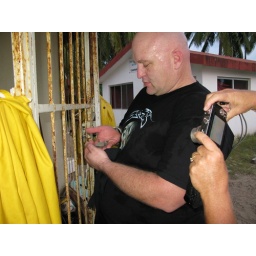
OCT '08. A week at on the beach in Mexico rescuing turtles with my nieces and their parents.